Kaygısız, Dicle

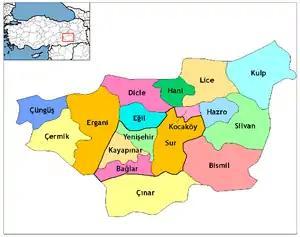
A map showing the districts of Diyarbakır

Kaygısız is a neighbourhood of the municipality and district of Dicle, Diyarbakır Province, Turkey. It is populated by Kurds and had a population of 841 in 2022.